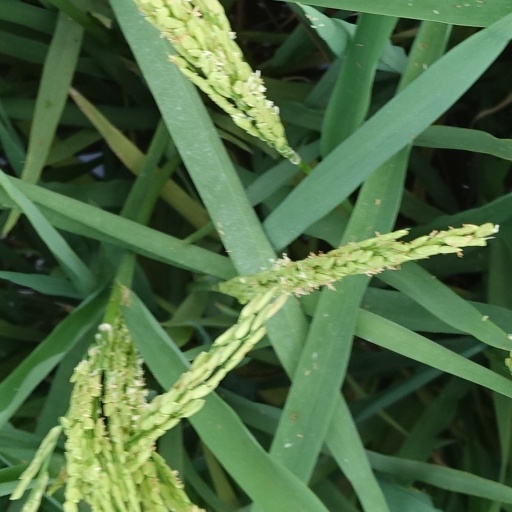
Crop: rice